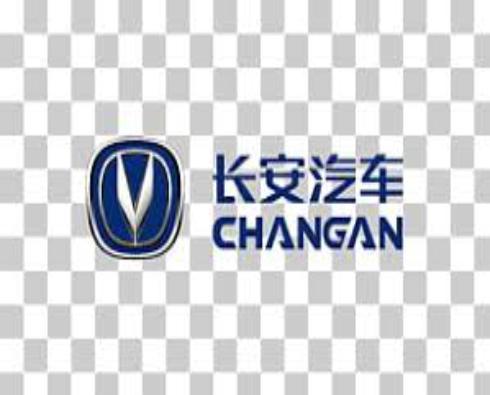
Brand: chang'an-2
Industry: Transportation